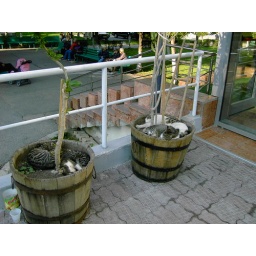
sleeping cats in the pots